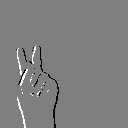
ASL letter: k